Zeppelin LZ 102

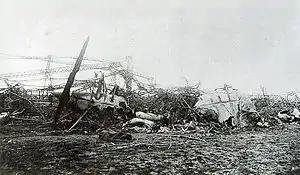
The wreck of L 57, 1917

The Imperial German Naval office in hopes of outfitting a ship that could fly to Africa had LZ 102 cut in half and added two more segments - in length. The gas in these extra two segments increased the Airship's gas volume by . This additional volume was more than then entire volume of early Zeppelin LZ 3. It was designed to reach an altitude of about .